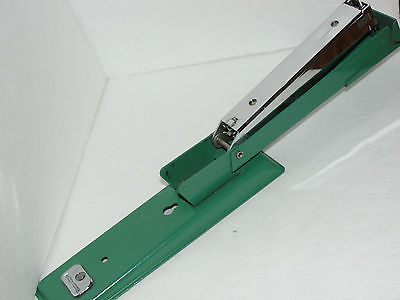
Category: stapler